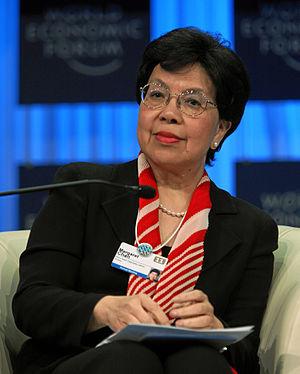
Margaret Chan est une médecin chinoise née le 22 août 1947 à Hong Kong. Elle est directrice générale de l'Organisation mondiale de la santé entre 2007 et 2017.
Cette liste de dirigeantes politiques recense toutes les femmes qui ont été un jour présidente, Première ministre, présidente d'assemblée parlementaire ou ayant eu rang de chef d'État, depuis la fin de la Seconde Guerre mondiale.